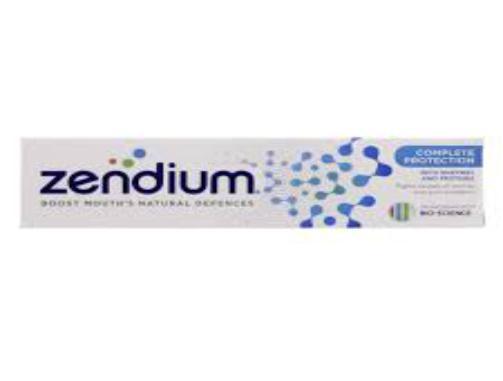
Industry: Medical